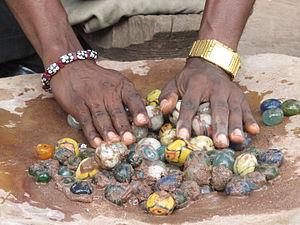
La culture du Ghana, pays d'Afrique de l'Ouest, concerne les pratiques culturelles observables de ses trente millions d'habitants et de sa diaspora.